San Julián Obispo, Burgos

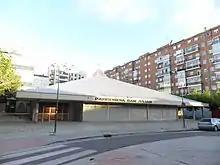

Iglesia de San Julián Obispo is a church in Burgos, Spain. It was built between November 1975 and September 1977 by the architects Pedro Gutiérrez Ruiz and Pedro Silleras Alonso Celada. The rectangular three naves are organized into five sections and the presbytery is one of the smaller sides. The central nave is higher and wider than the side and has a stained glass window, created to capture the most light possible. Building materials include reinforced concrete, solid brick and aluminum.